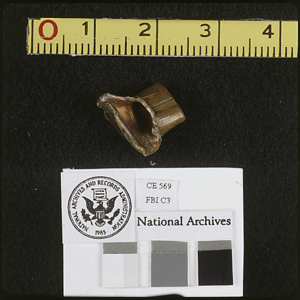
La théorie de la balle unique, également appelée « théorie de la balle magique » par ses détracteurs, est un des éléments fondant les conclusions de la Commission Warren relatives à la culpabilité d'un assassin unique dans l'assassinat du président Kennedy.